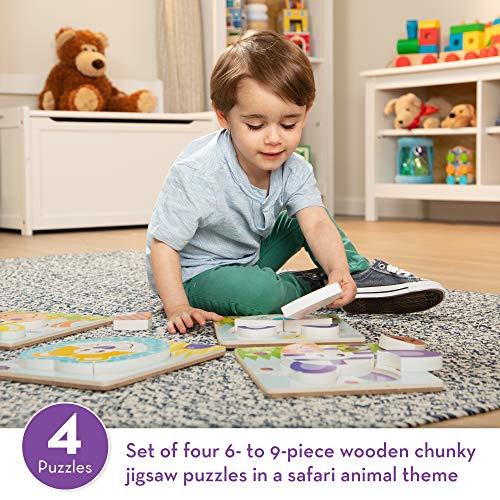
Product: Melissa & Doug First Play Safari Animals Wooden Chunky Jigsaw Puzzle Set (4-Pack, 9.75” x 7.5” Each Puzzle, 6-9 Pieces, Great Gift for Girls and Boys - Best for 2, 3, and 4 Year Olds)
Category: Toys & Games | Puzzles | Jigsaw Puzzles
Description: WOODEN CHUNKY PUZZLE SET: This delightful set of four 6- to 9-piece wooden chunky jigsaw puzzles in a safari animal theme is sure to engage kids with its bright colors and patterns.
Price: $21.77
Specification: ProductDimensions:10.2x1.8x15.4inches|ItemWeight:2.2pounds|ShippingWeight:4.74pounds(Viewshippingratesandpolicies)|ASIN:B07QS57VG6|Itemmodelnumber:30131|Manufacturerrecommendedage:24months-4years